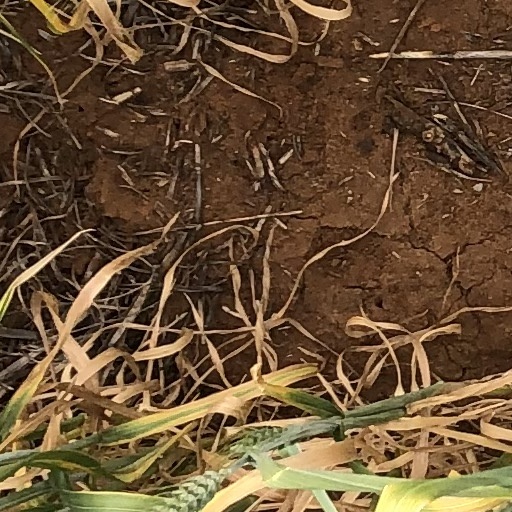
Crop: wheat